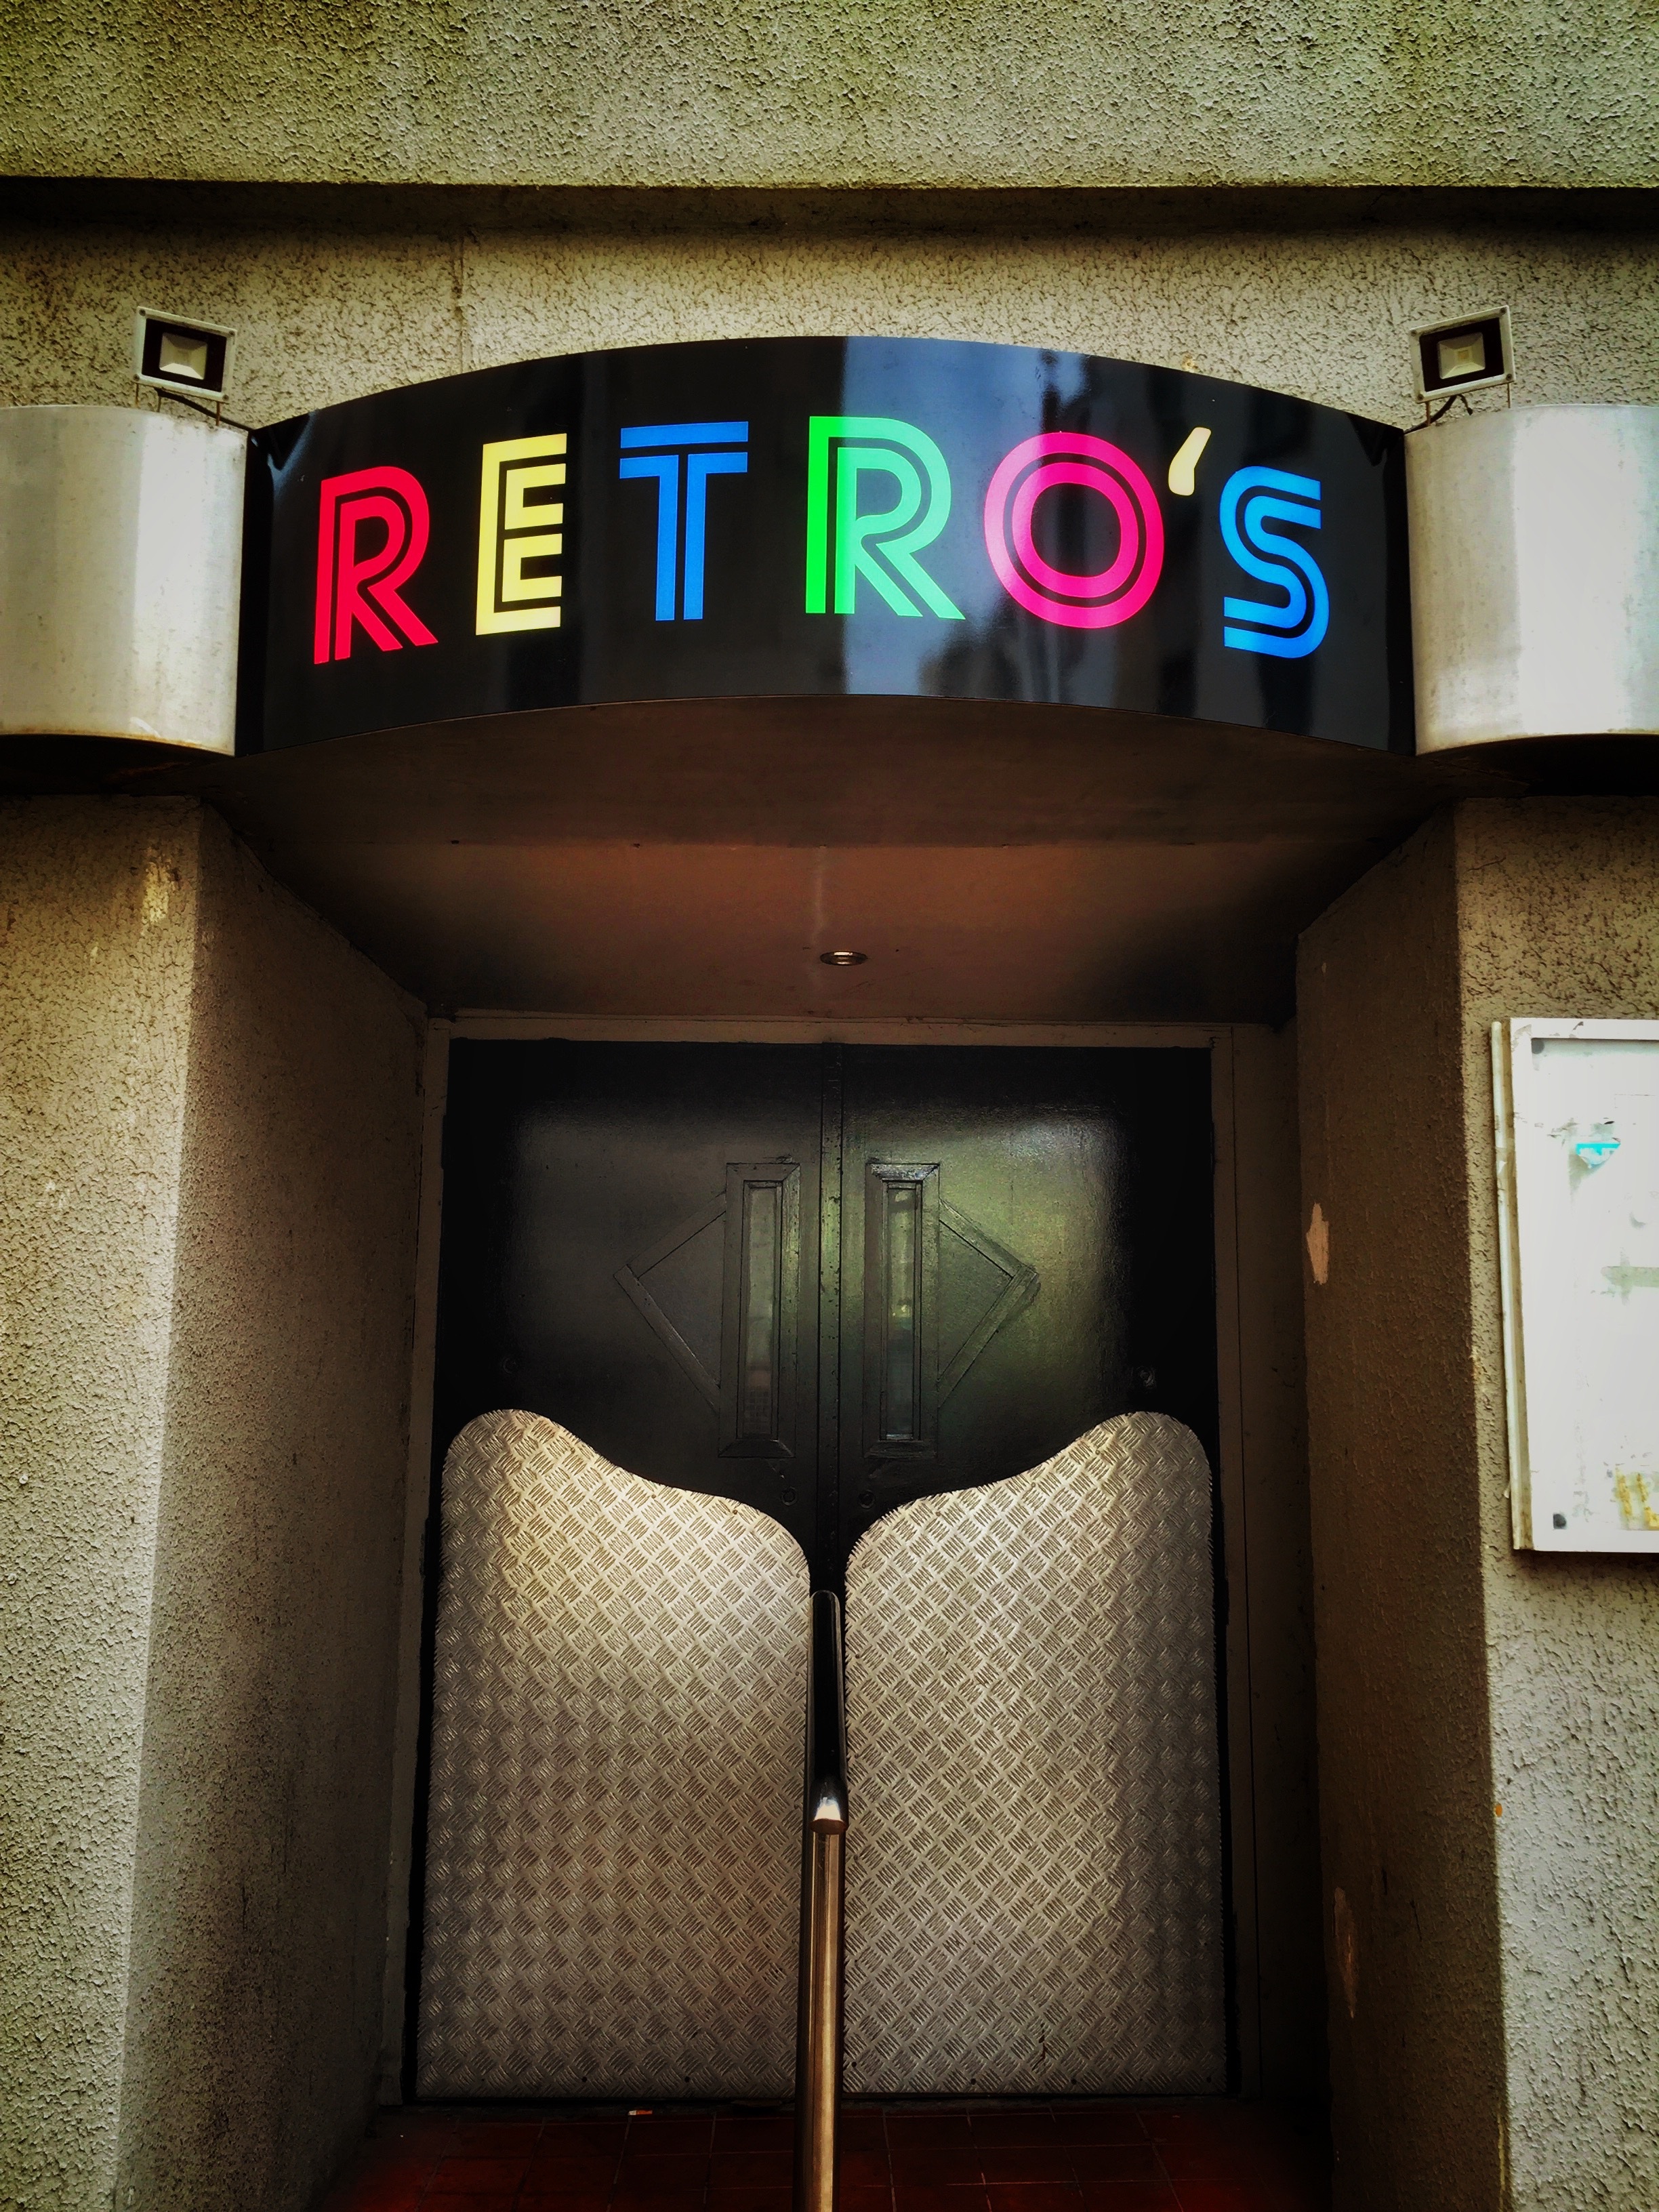
retro, building, wall, bar, sign, red, entrance, color, nightlife, club, signage, door, interior design, design, shape, nightclub, enter